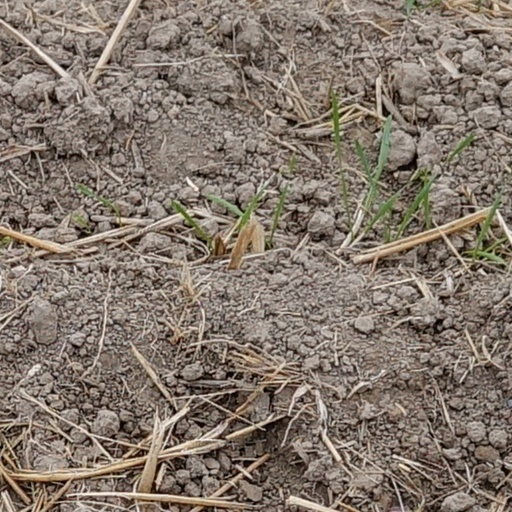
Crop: wheat